Breathwork (New Age)

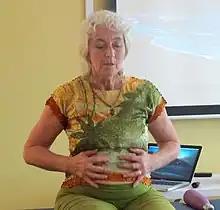
A breathwork exercise

Breathwork is a term for various breathing practices in which the conscious control of breathing is said to influence a person's mental, emotional, or physical state, with a therapeutic effect.